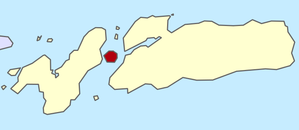
Pura est une île faisant partie de l'archipel d'Alor, Kabupaten d'Alor dans les Petites îles de la Sonde orientales en Indonésie.